Which point is corresponding to the reference point?
Reference image:
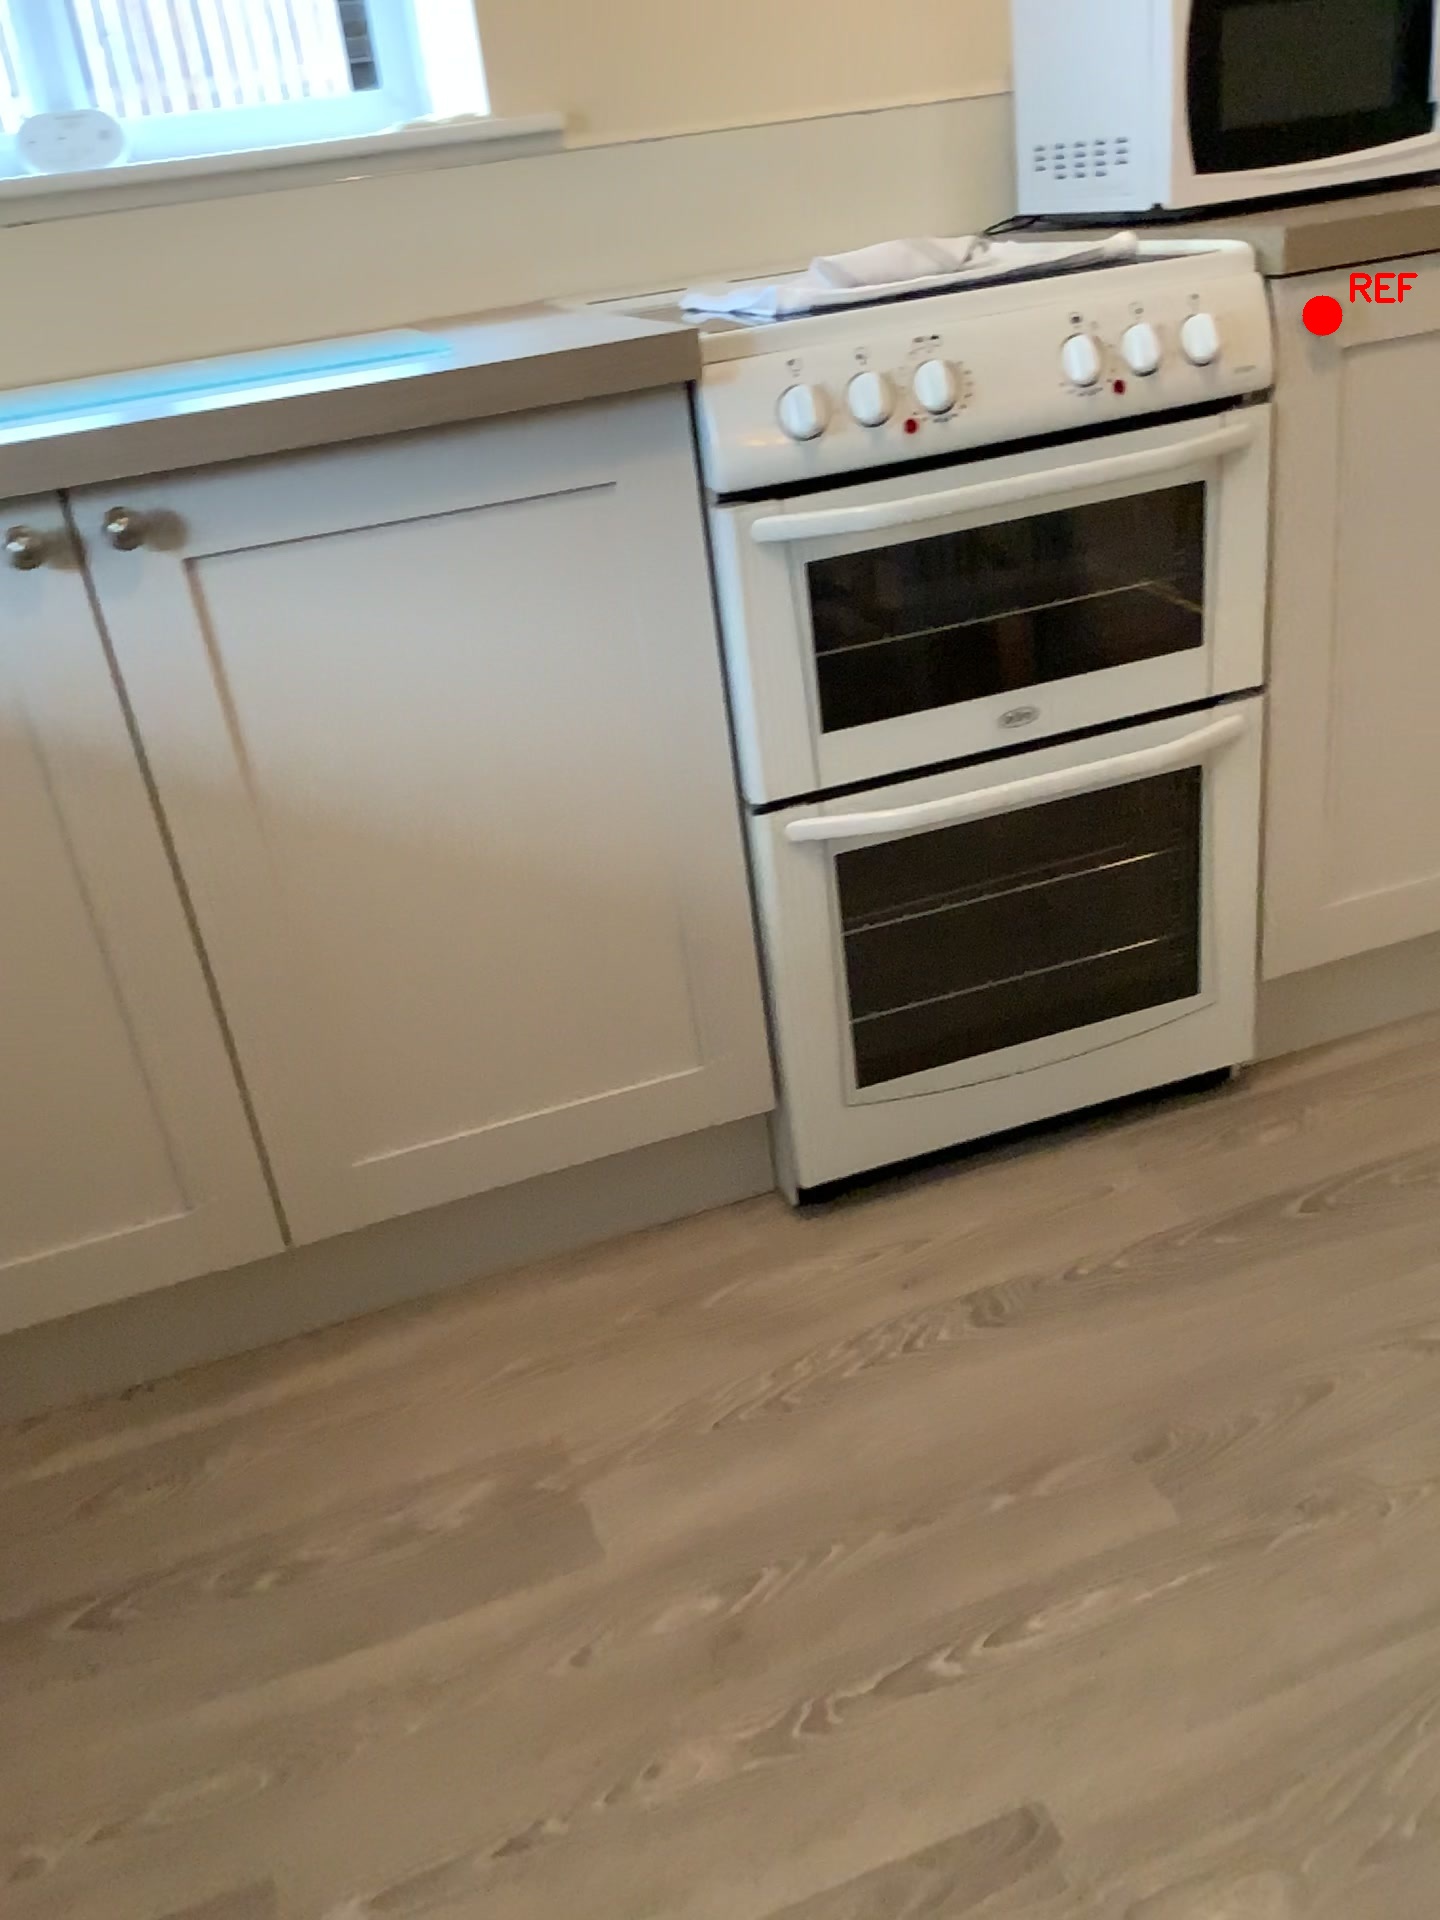
Option image:
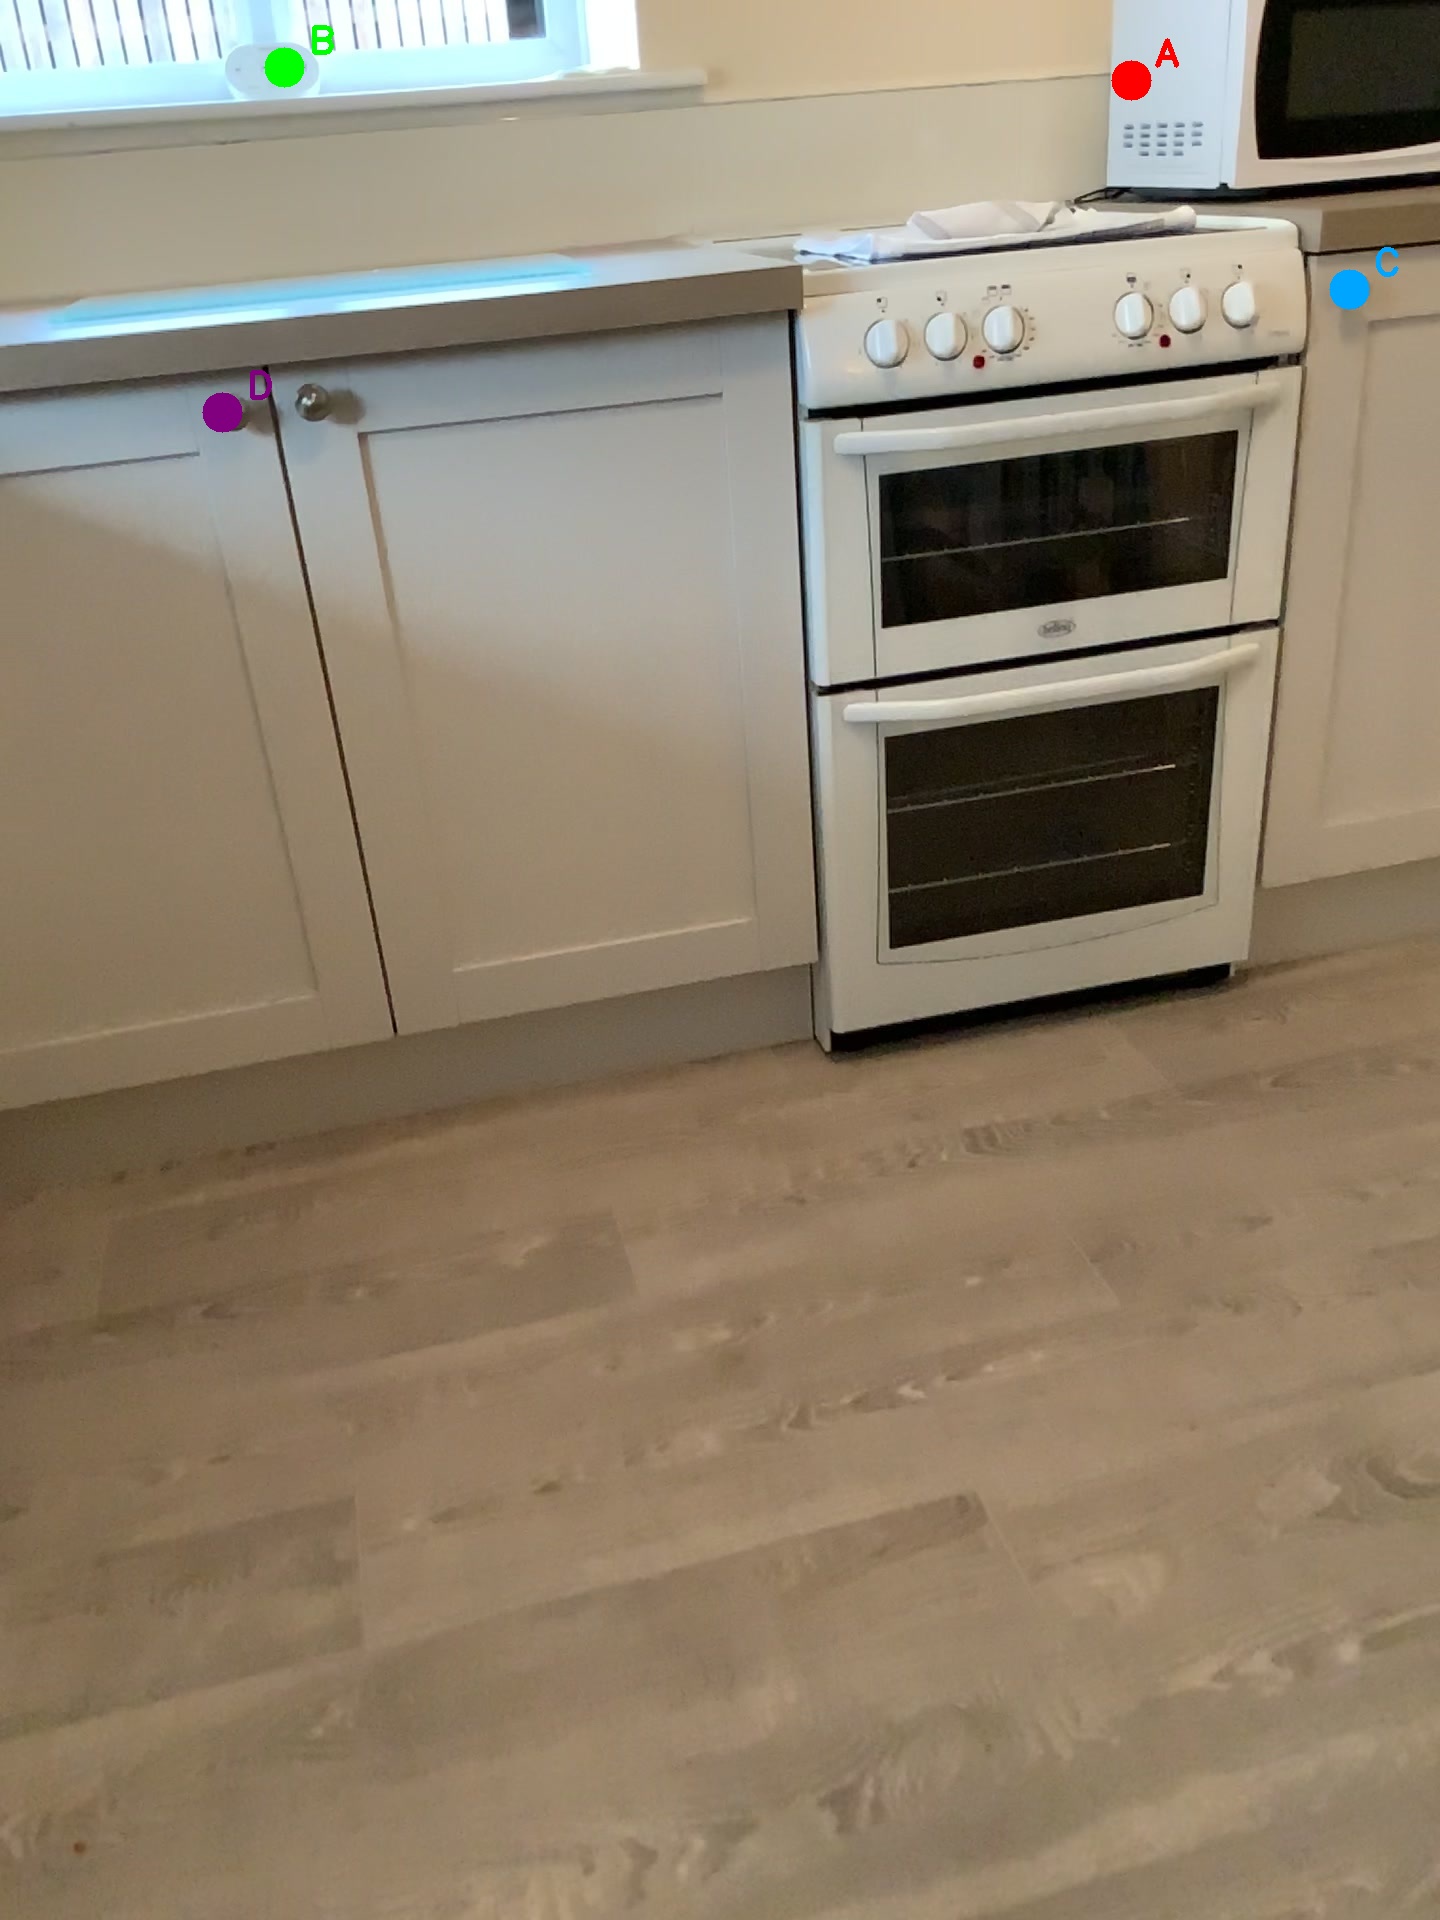
Choices:
Point A
Point B
Point C
Point D
Answer: (C)